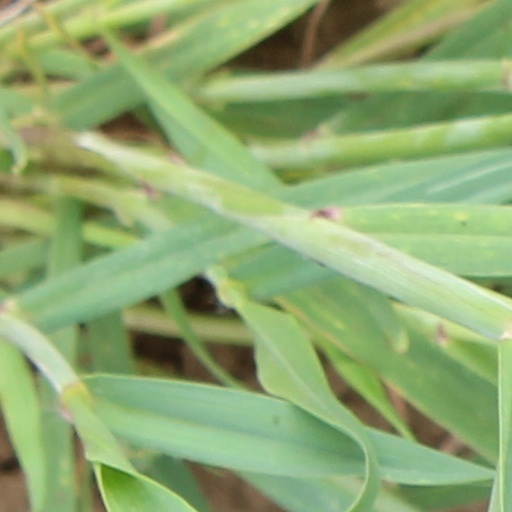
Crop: wheat